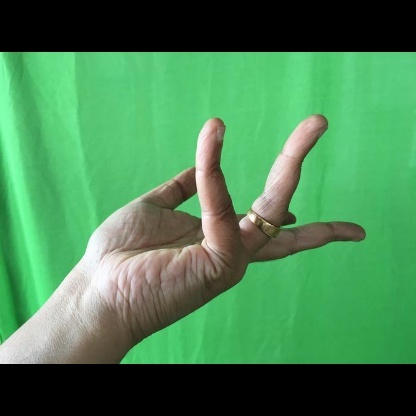
Mudra: Alapadmam